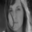
Label: woman